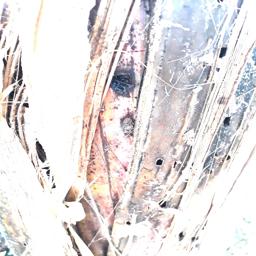
Label: BACTERIAL SOFT ROT